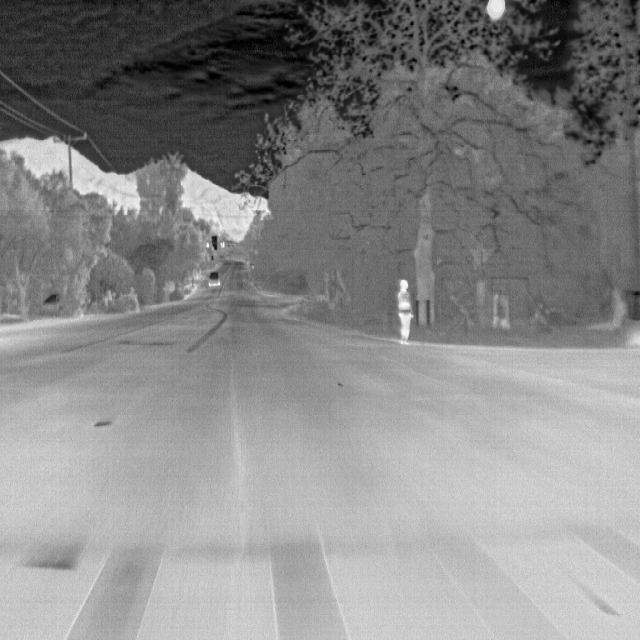
Detected objects:
label: person